Shrinkflation

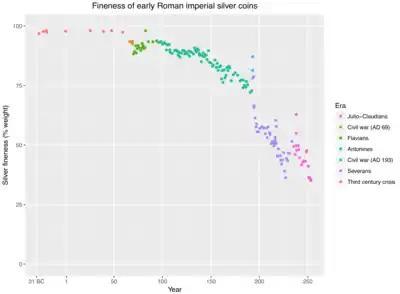

Shrinkflation is a rise in the general price level of goods per unit of weight or volume, brought about by a reduction in the weight or size of the item sold. The price for one piece of the packaged product remains the same. This sometimes does not affect inflation measures such as the consumer price index or Retail Price Index, i.e. it might not increase in the cost of a basket of retail goods and services, but many indicators of price levels and thus inflation are linked to units of volume or weight of products, so that shrinkflation also affects the statistically represented inflation figures.